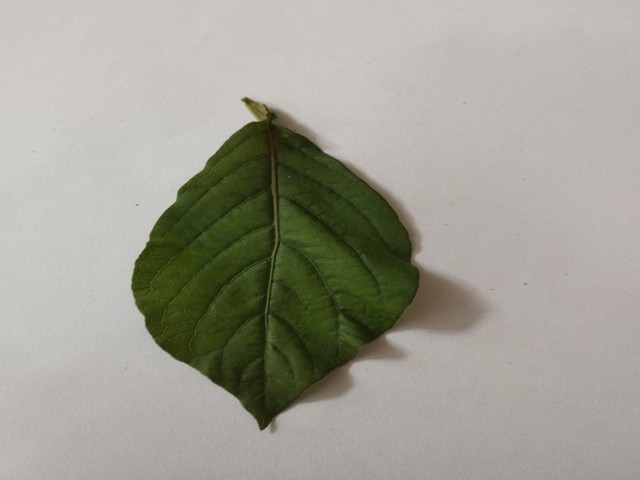
Plant: apang